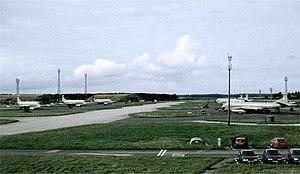
La Royal Air Force Station Kinloss est une base aéronautique militaire de la RAF située sur la commune de Kinloss, dans le nord de l'Écosse. La base a été inaugurée le 1ᵉʳ avril 1939 et a servi comme base d'entraînement durant la Seconde Guerre mondiale.